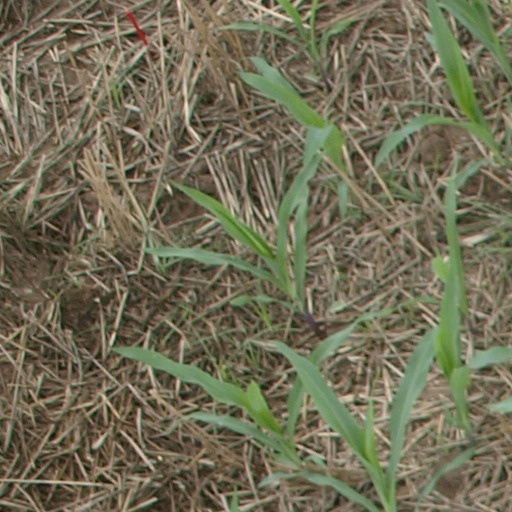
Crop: maize; corn